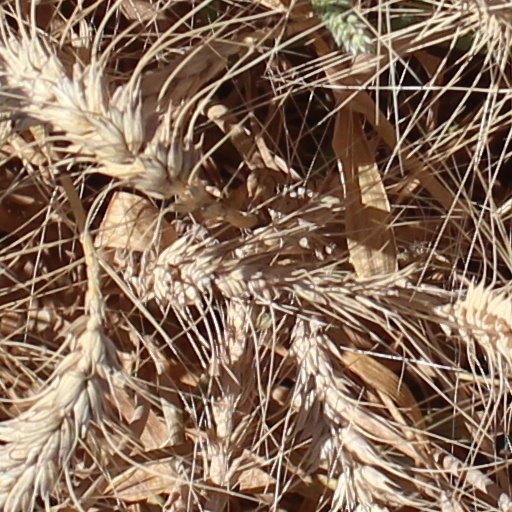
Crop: wheat